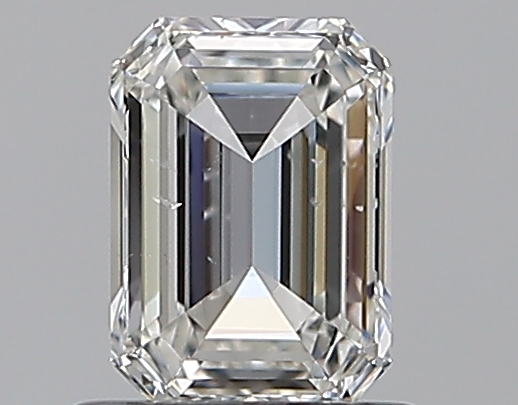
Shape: emerald
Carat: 0.68
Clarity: SI2
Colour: H
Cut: EX
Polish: EX
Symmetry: VG
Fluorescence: F
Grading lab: GIA
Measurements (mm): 6.14 x 4.38 x 2.46